2017 Czech parliamentary election

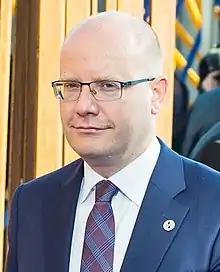
Bohuslav Sobotka served as Prime Minister from 2014 to 2017 and he was succeeded on 13 December 2017.

The Constitution of the Czech Republic stipulates that an election to the Chamber of Deputies, the lower house of the Parliament, must be held every four years. The Government is responsible to the Chamber of Deputies and stays in power only if has the confidence of the majority of members of parliament. Article 19(1) of the Constitution provides that any citizen of the Czech Republic who has right to vote and is twenty-one years old is eligible to serve as an MP.